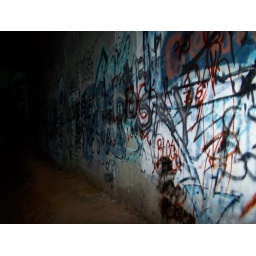
bridge over train tracks.